Henry Adams (shipbuilder)

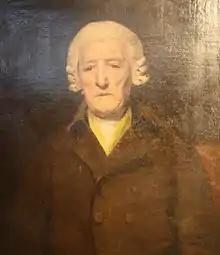

Henry Adams (1713–1805) was a British Master Shipbuilder. He lived and worked at Bucklers Hard in Hampshire between 1744 and 1805.